Lava dome

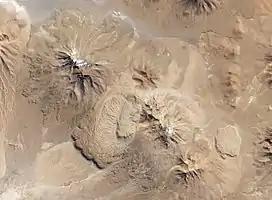
Chao dacite coulée flow-domes (left center), northern Chile, viewed from Landsat 8

Coulées (or coulees) are lava domes that have experienced some flow away from their original position, thus resembling both lava domes and lava flows.